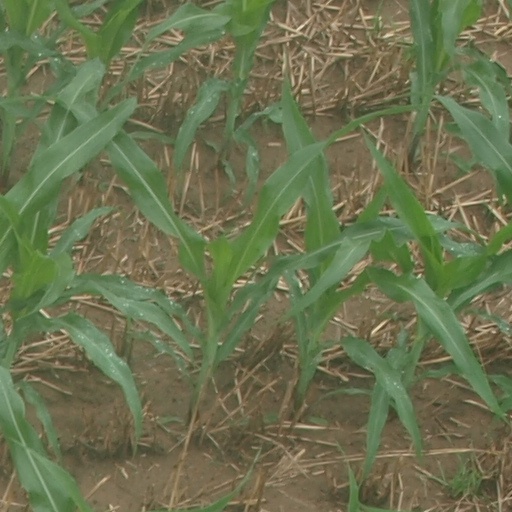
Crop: maize; corn